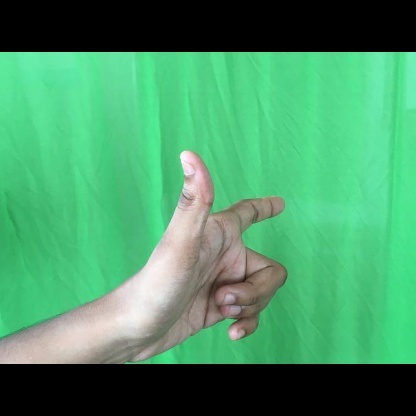
Mudra: Chandrakala